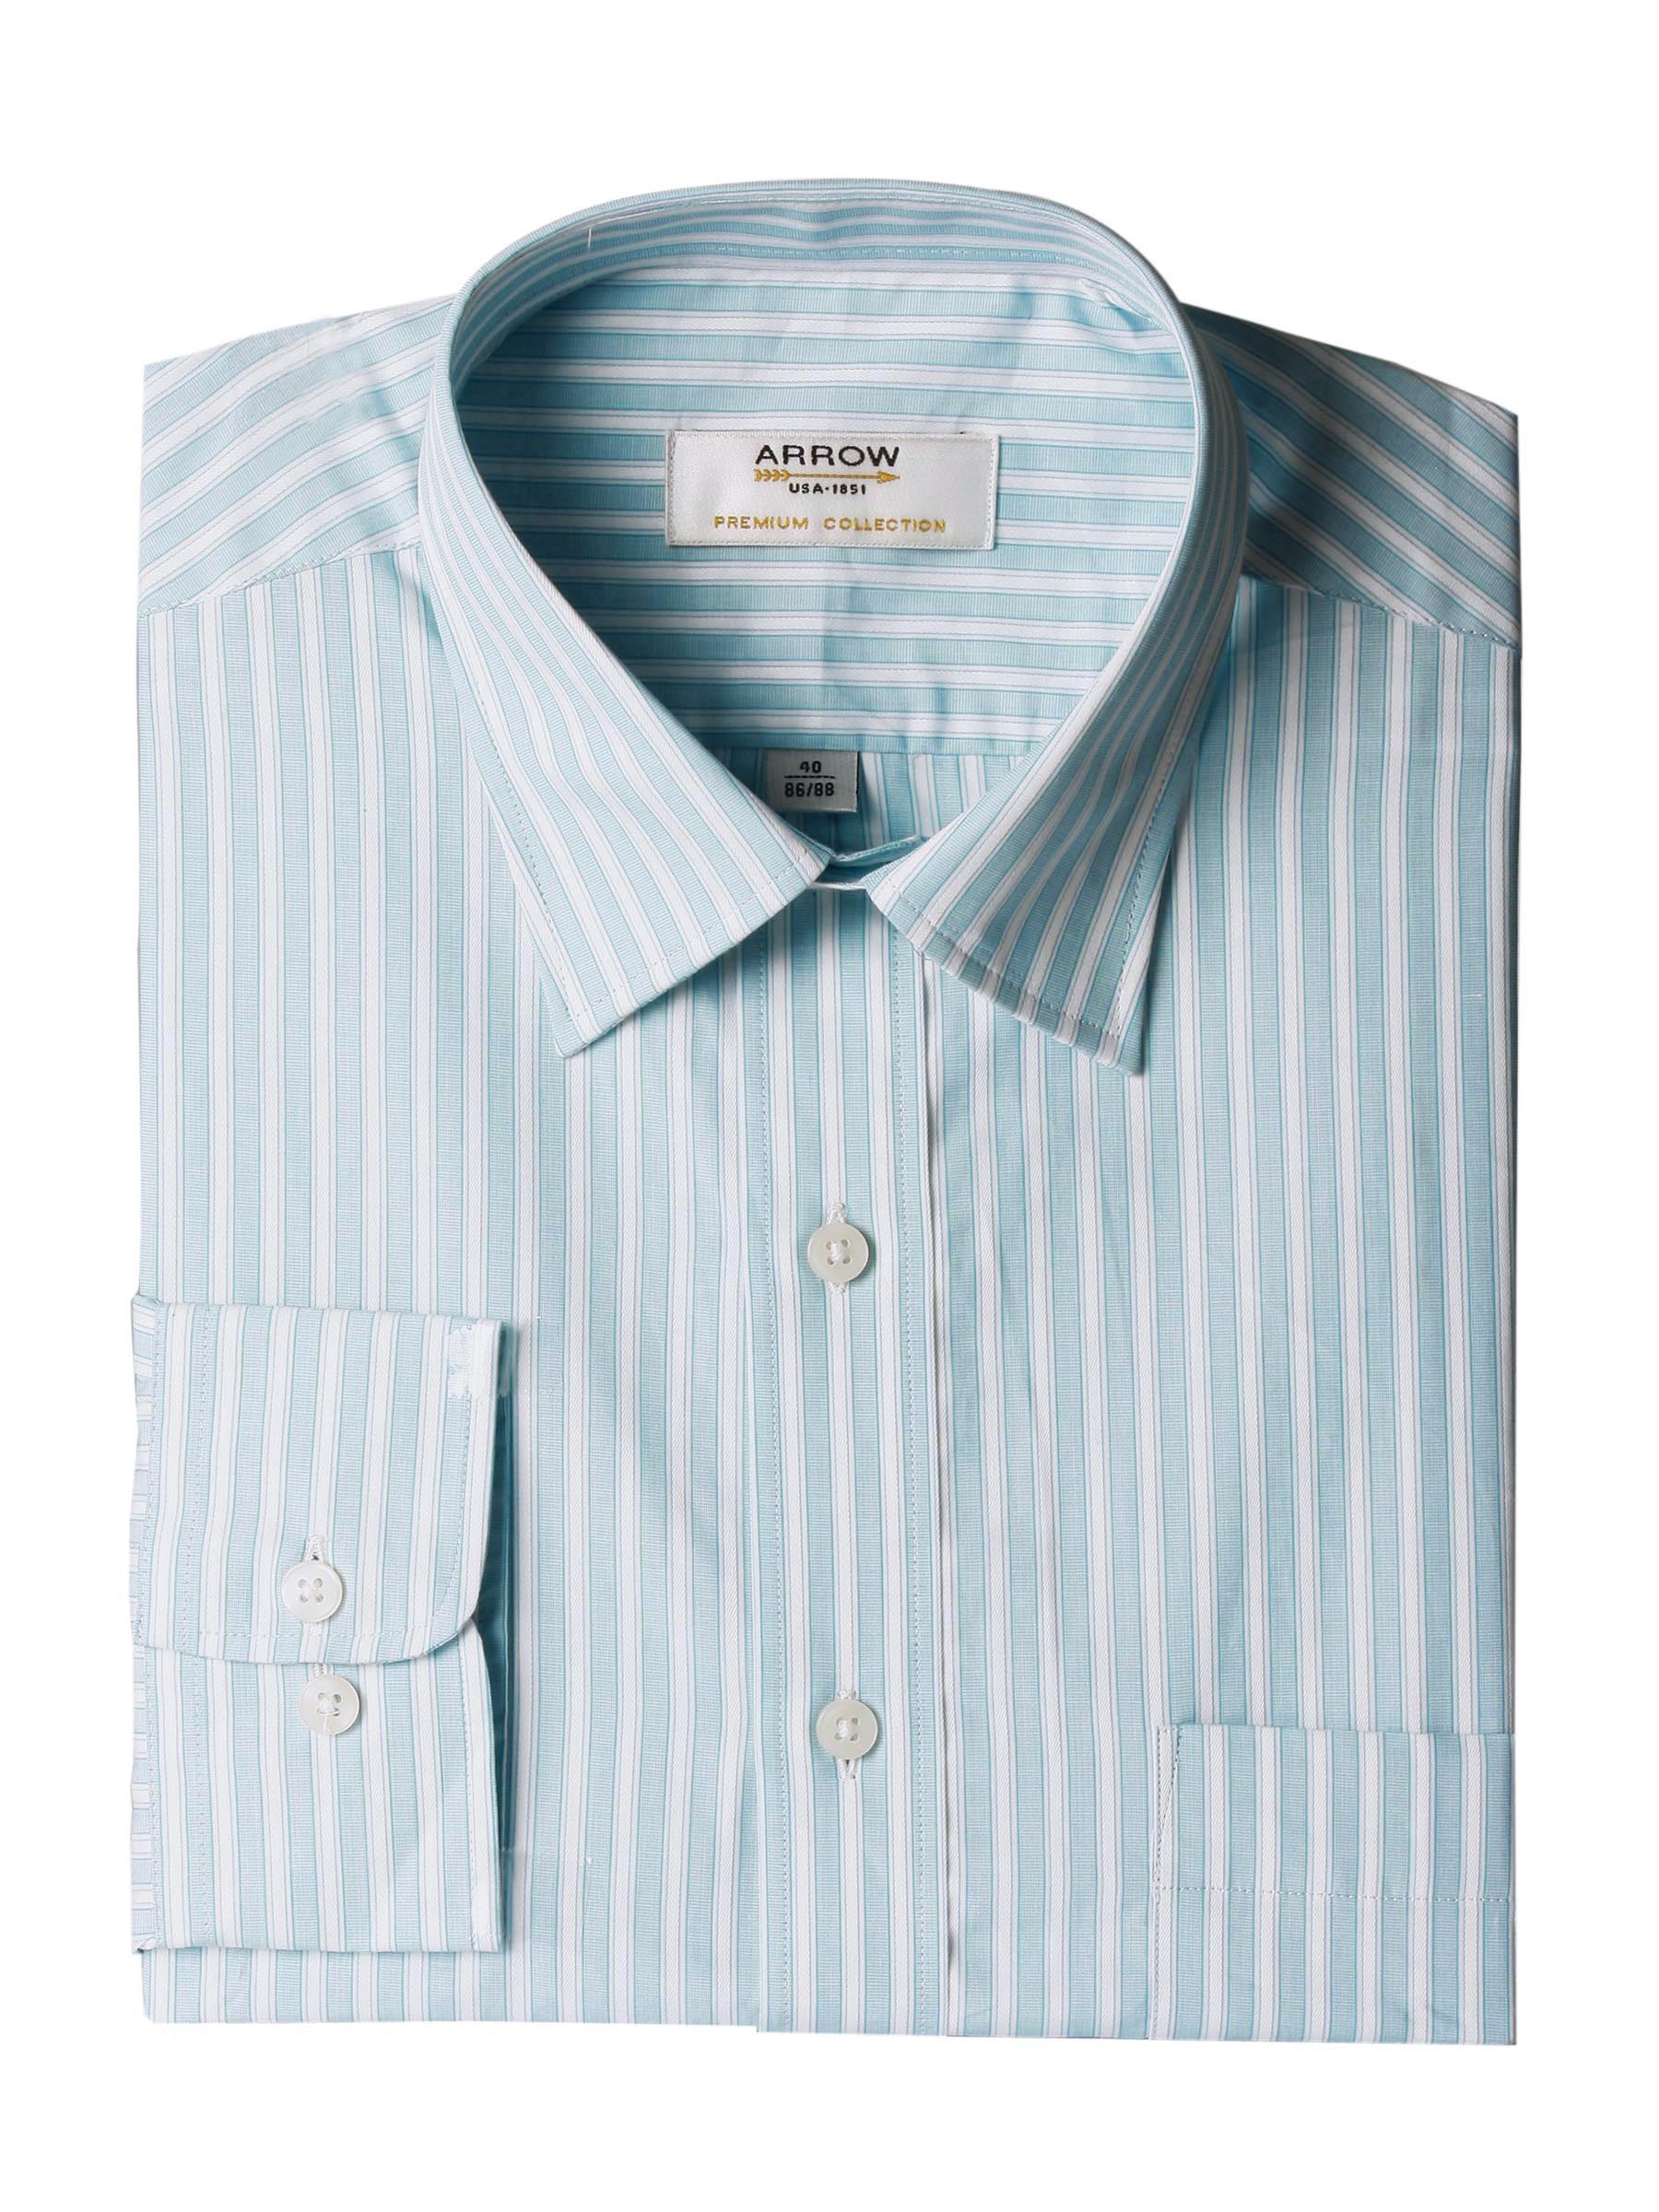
Arrow Men Stripes White Shirts
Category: Apparel / Topwear / Shirts
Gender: Men
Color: White
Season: Fall 2011
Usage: Formal